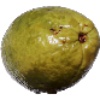
Label: guava